Red-crowned woodpecker

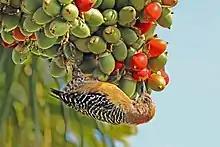
Female "M. r. rubricapillus", Tobago

The red-crowned woodpecker's diet includes a large amount of fruits and berries including cultivated ones like papayas and bananas. Another major portion is many types of insects and spiders, but fewer larvae of wood-boring beetles than many woodpeckers. It also takes nectar from flowers. The species forages at all levels of its habitat but favors the middle and lower strata. It is typically seen singly or in pairs. It feeds by probing, gleaning, and hammering for insects, and by reaching for fruit which it pierces or pecks open when too large to swallow whole. It will take fruit from feeders, and is "considered a nuisance locally in plantations and gardens because of its fruit-eating habits."